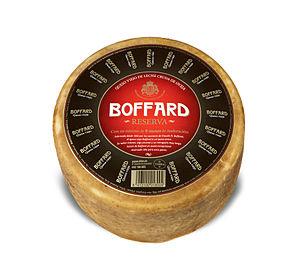
Boffard est une marque commerciale de fromage espagnol appartenant au groupe français Savencia Fromage & Dairy.